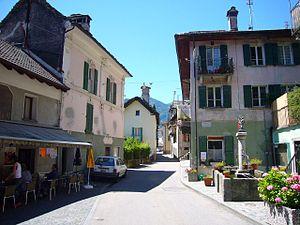
Isorno est une ancienne commune suisse du canton du Tessin, située dans le district de Locarno.